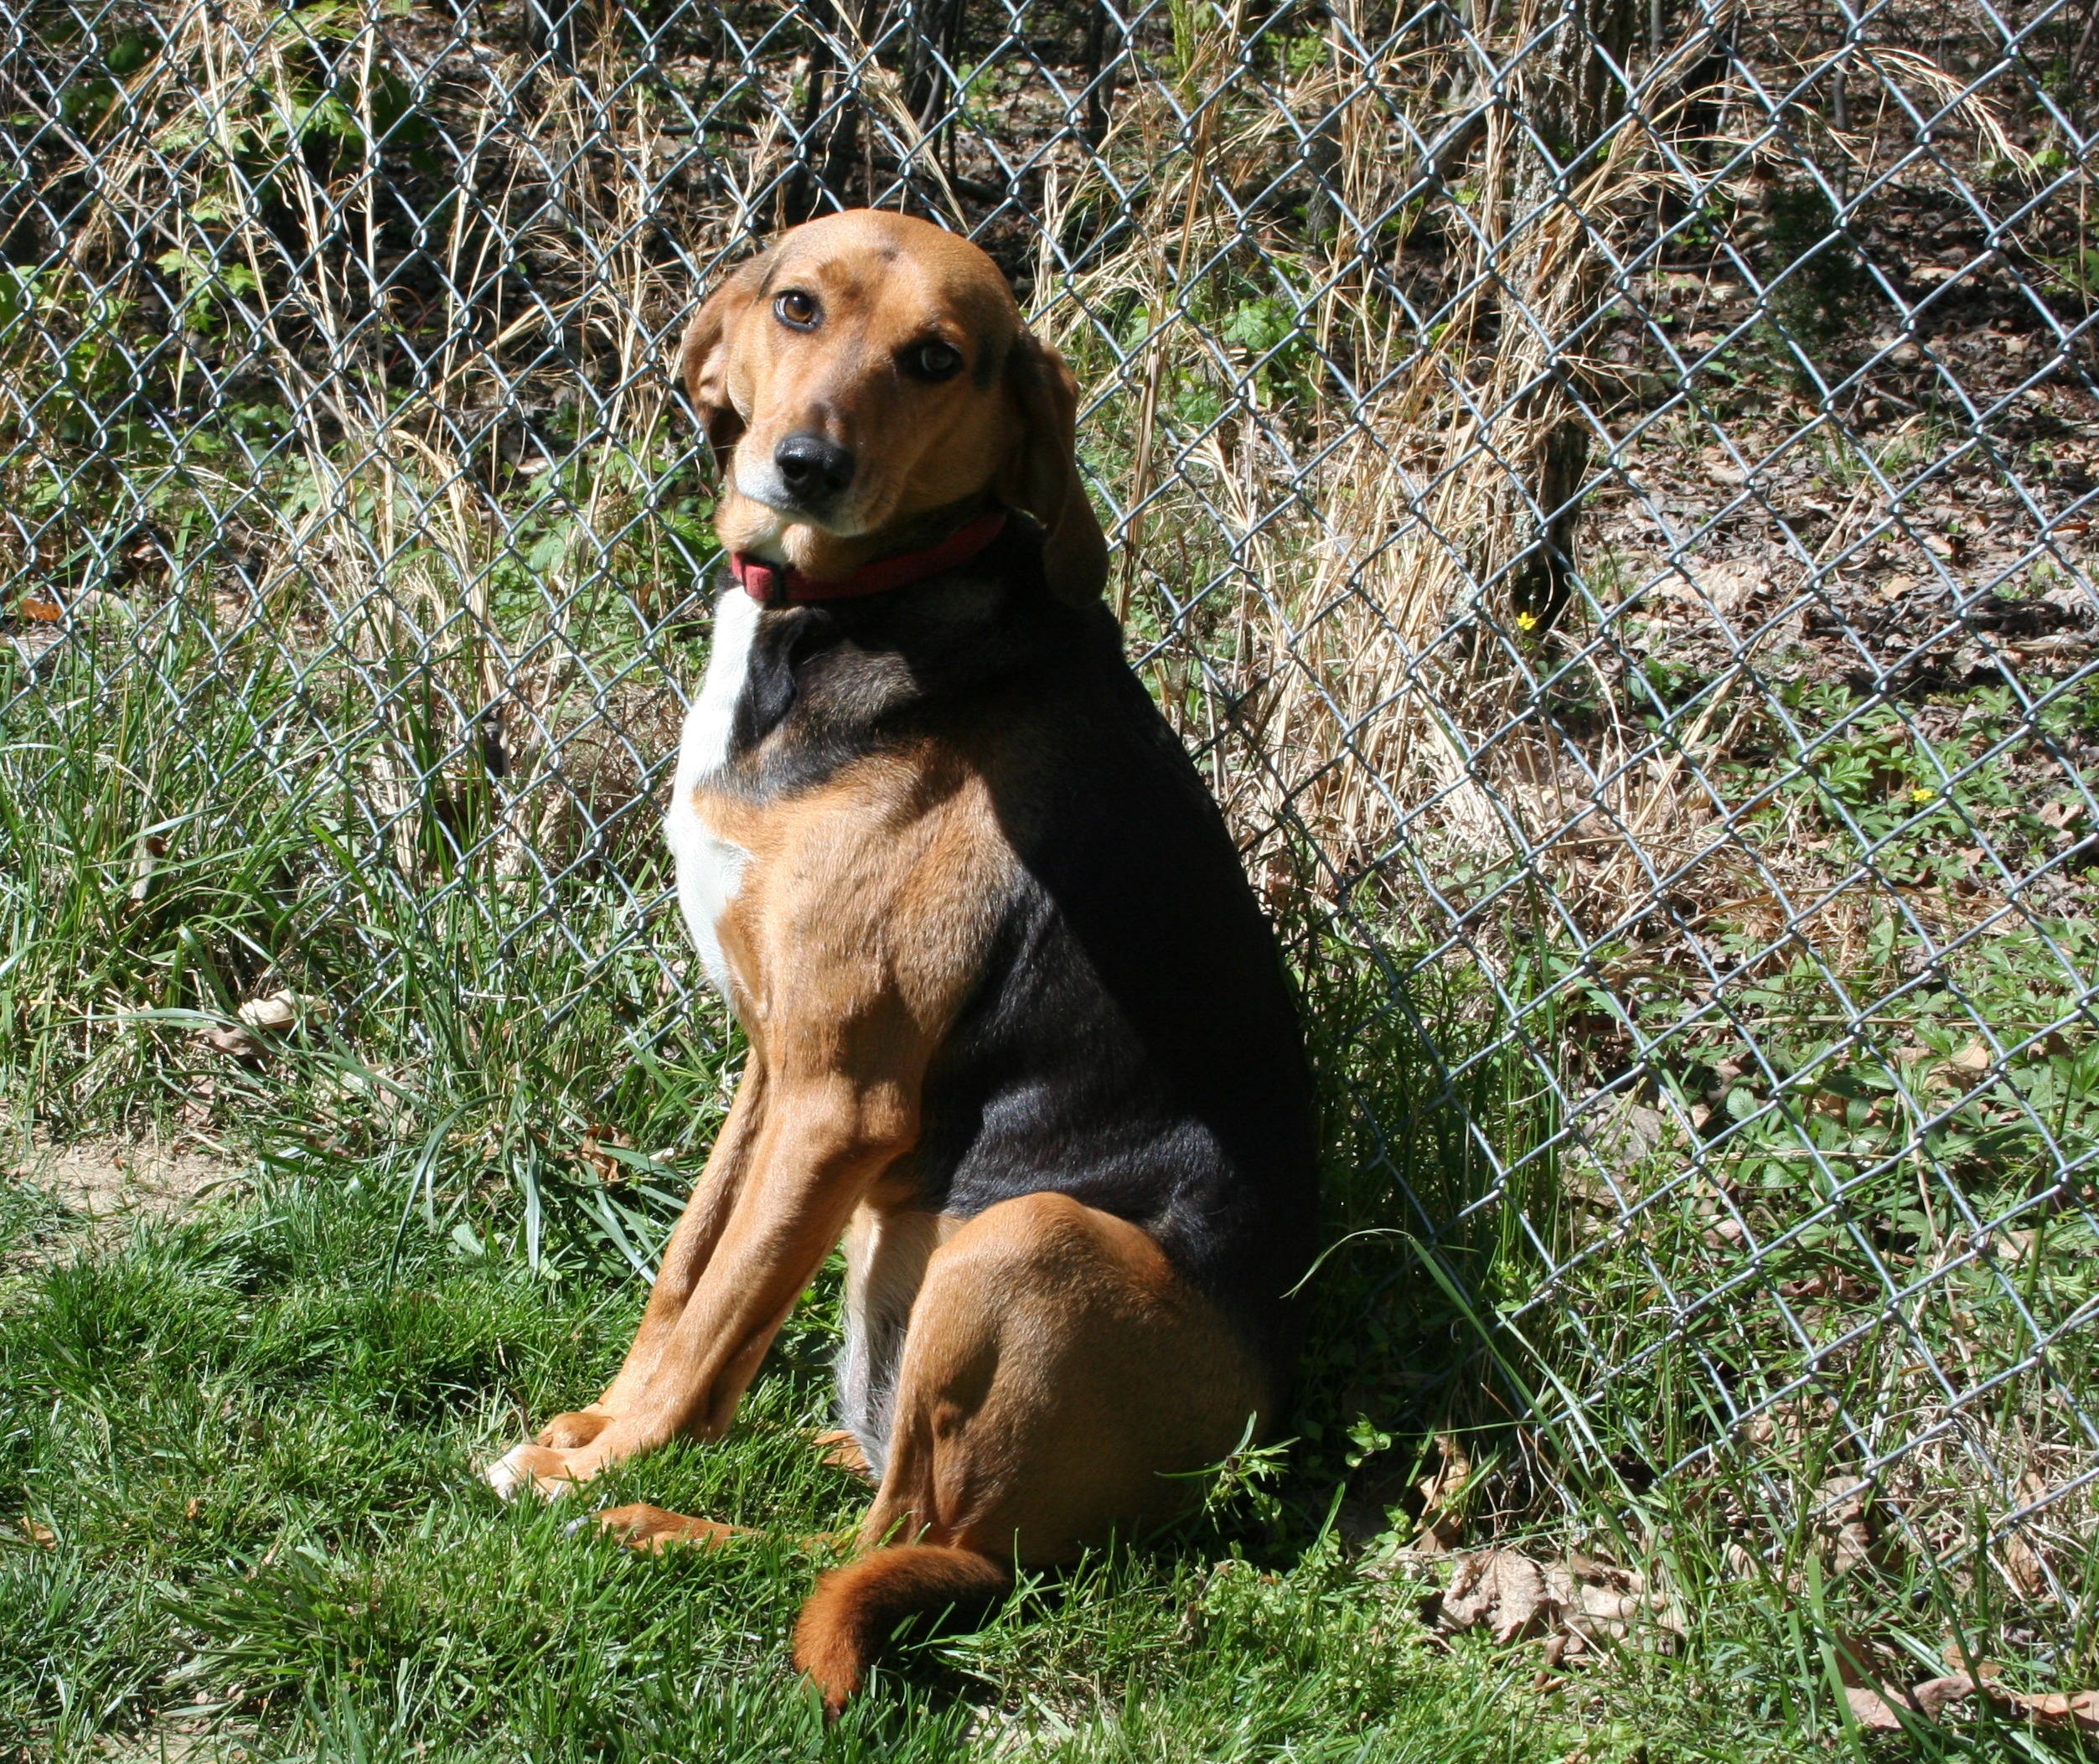
puppy, dog, canine, pet, mammal, hound, outdoors, vertebrate, domestic, dog breed, doggy, purebred, obedient, dog like mammal, foxhound